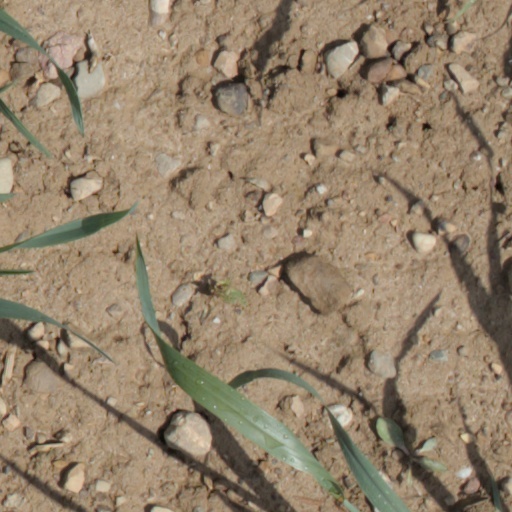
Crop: wheat